National Dong Hwa University

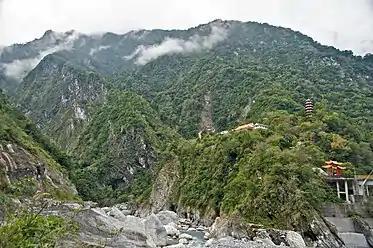
A view of Taroko National Park

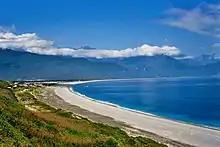
The view of Qixingtan Beach

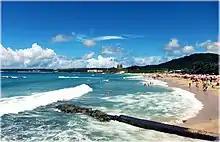
The Beaches in Kenting National Park

NDHU's main campus, Shoufeng Campus, is situated in rural town of Shoufeng, Hualien. It is located in Papaya Creek Alluvial Plain of East Rift Valley, ringed by Central Mountain Range and Coastal Mountain Range, about south of Taroko National Park, south of Hualien City, and north of the Tropic of Cancer.